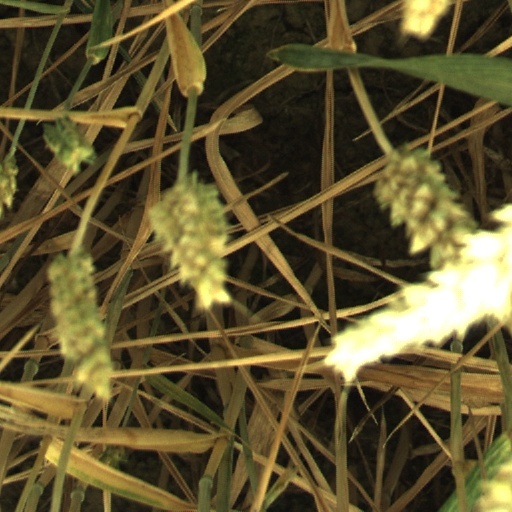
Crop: wheat